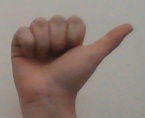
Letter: dhad